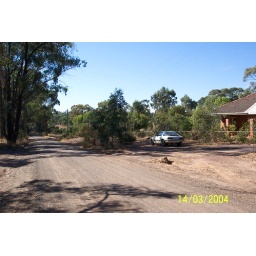
All the trees by the side of the road have now been removed by the stupid Electric company